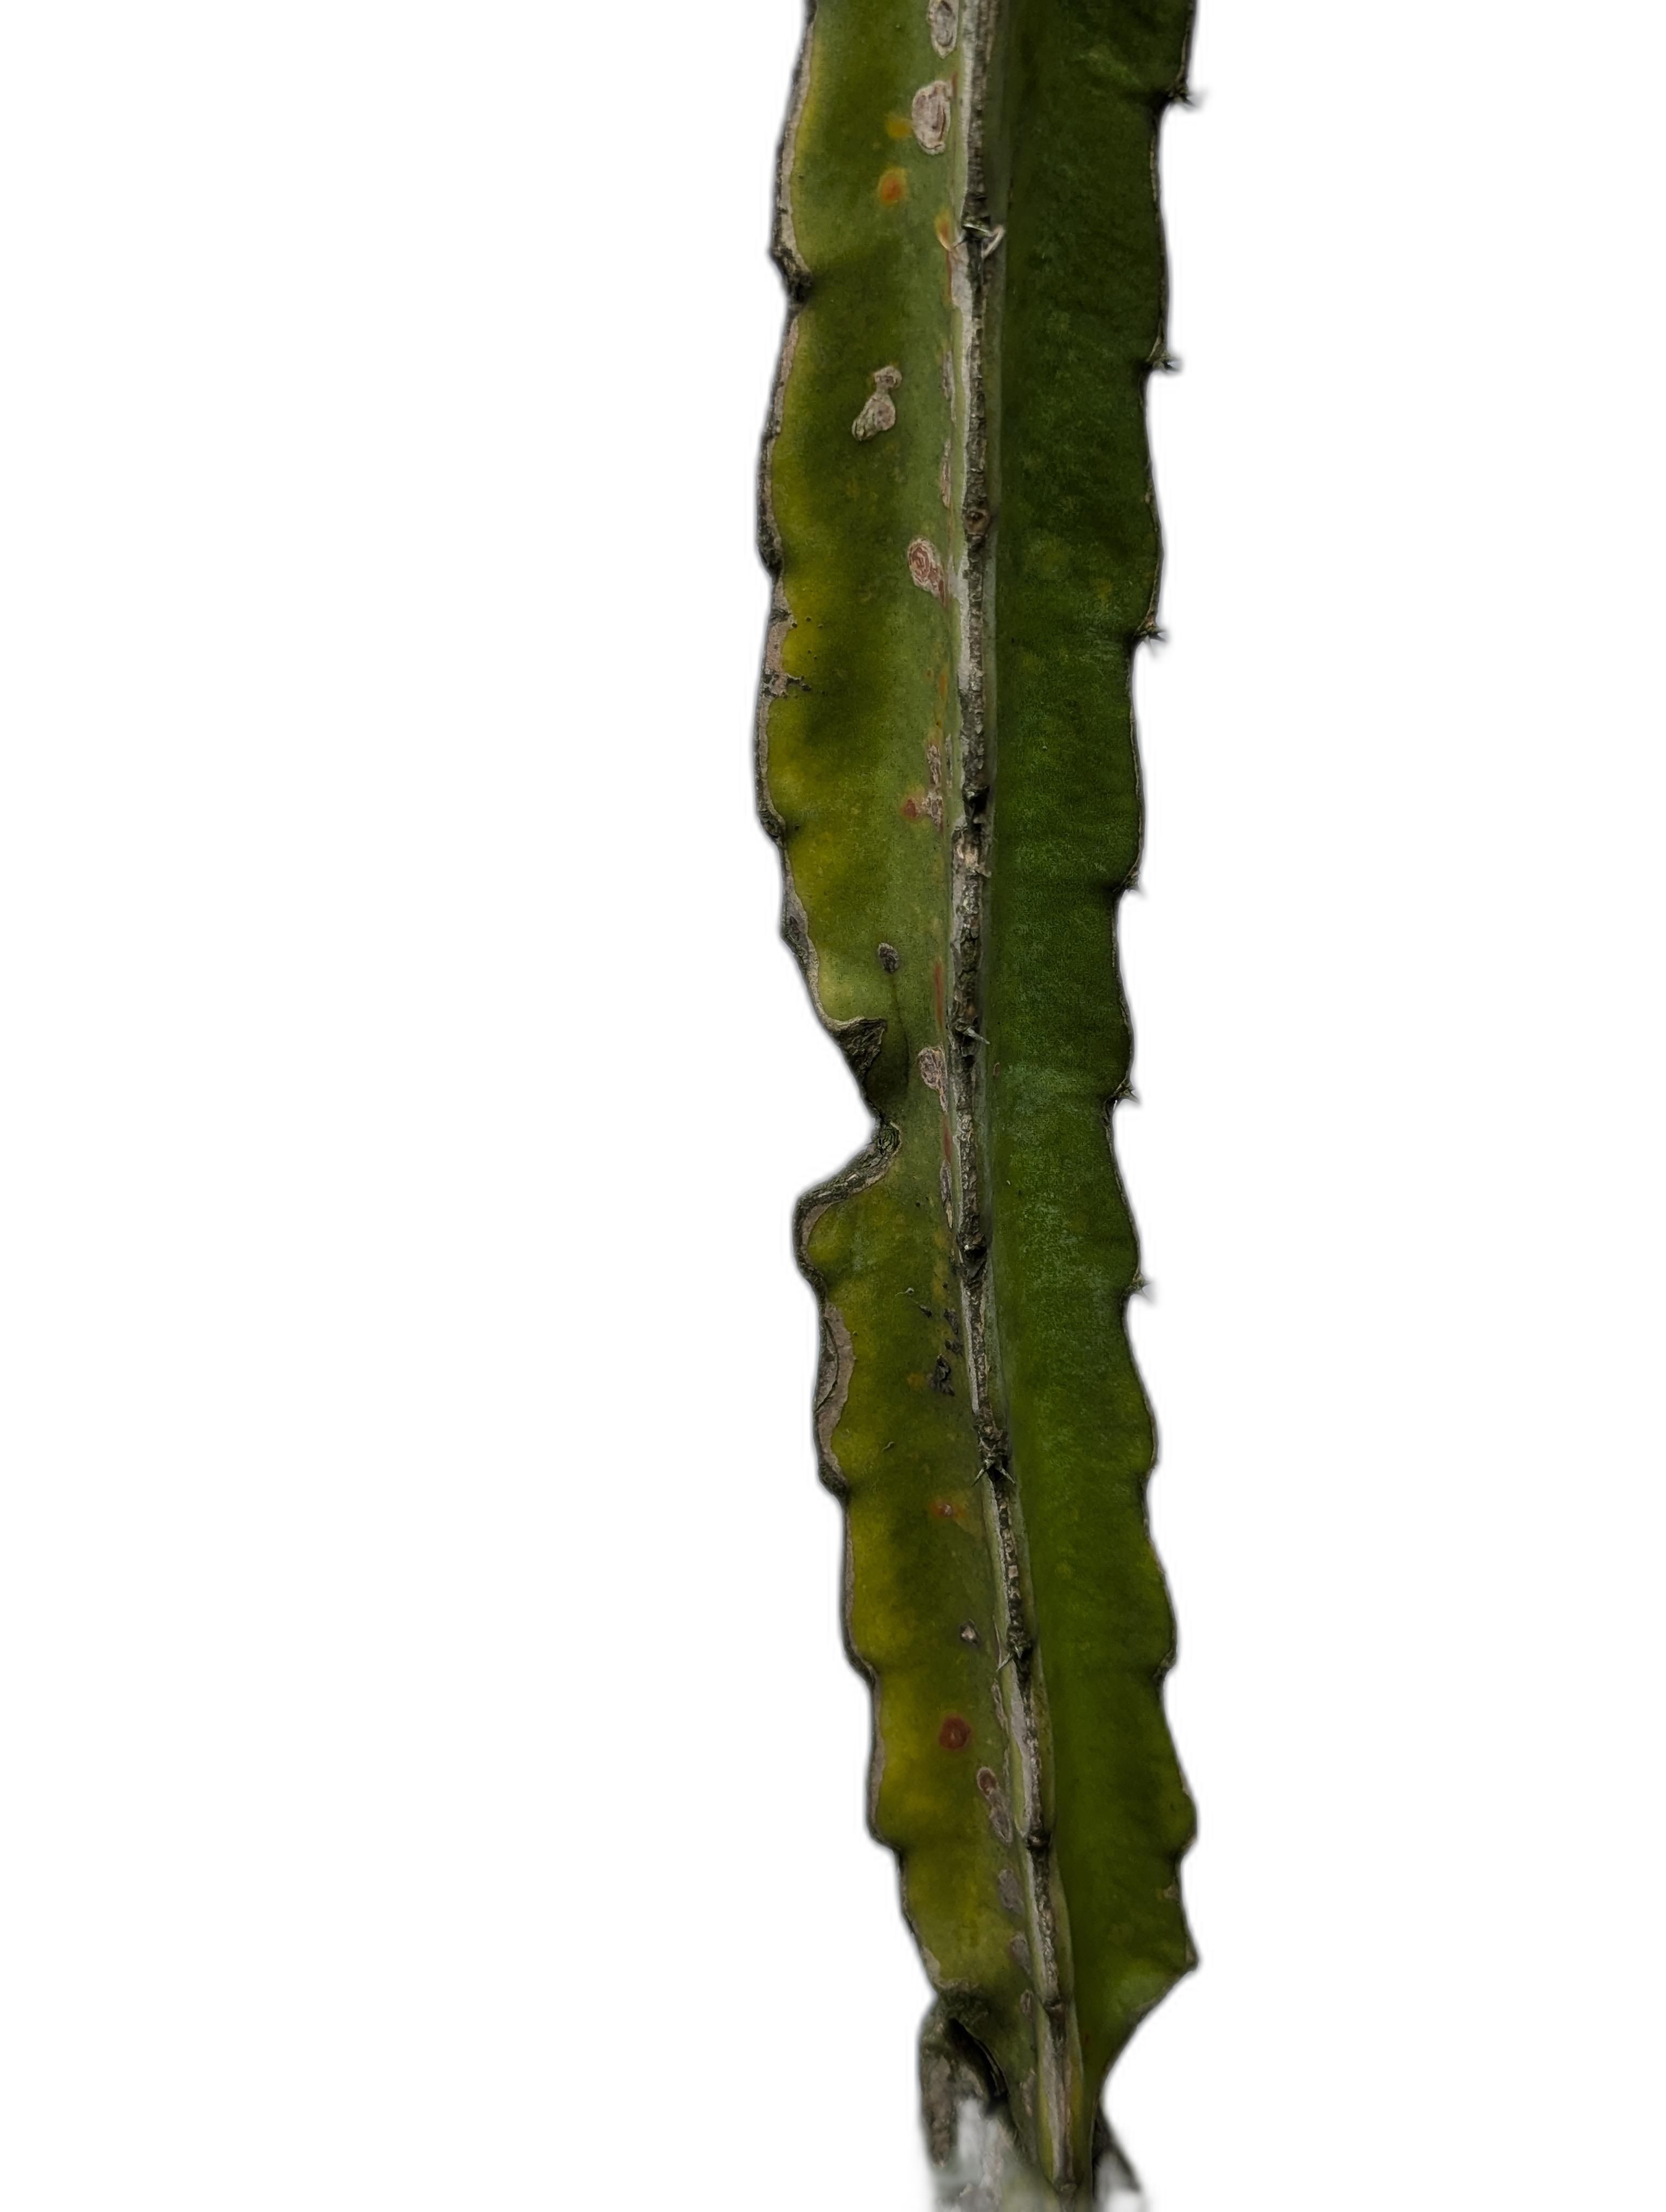
Label: Good leaf